Afghanistan–Uzbekistan border

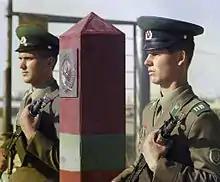
Soviet Border troops at the Soviet Afghan border (present day Afghanistan Uzbekistan border)

The Afghanistan–Uzbekistan border is in length and runs from the tripoint with Turkmenistan to the tripoint with Tajikistan along the Amu River. It is the shortest of Uzbekistan's external borders. The city of Termez in Uzbekistan and the town of Hairatan in Afghanistan are the closest major populated centers to the border.